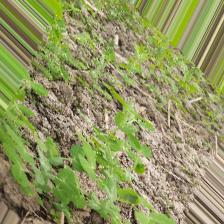
Label: Powdery Mildew